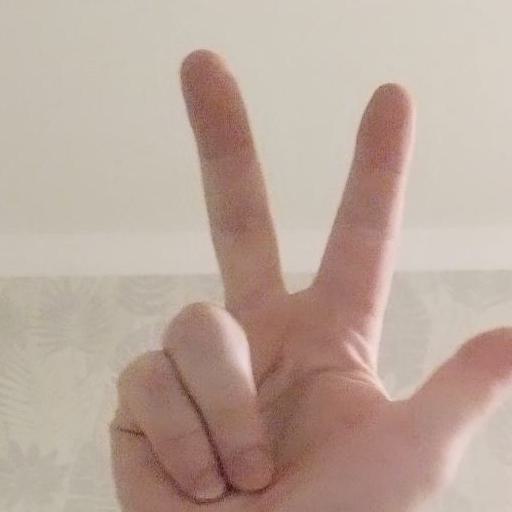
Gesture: three2